Stockade

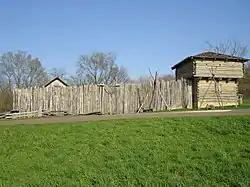
This historical reconstruction of an 1832 civilian fort from the Black Hawk War, in Illinois, featured a stockade with a blockhouse.

A stockade is an enclosure of palisades and tall walls, made of logs placed side by side vertically, with the tops sharpened as a defensive wall.